Clearwire

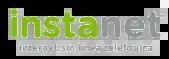
Logo used in Spain by Clearwire España, S.A. to market 4G wireless Internet services under the Instanet brand

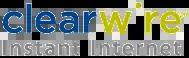
Logo used in Belgium by Clearwire Belgium sprl to market 4G wireless Internet services under the Clearwire brand

Clearwire offered Expedience-based services in 17 markets in the United States and in certain markets in Belgium. Customers could choose either the Motorola Expedience Residential Subscriber Unit (RSU) or the Motorola Expedience PC Card in both a PC Card and ExpressCard format. The RSU incorporates automatic adaptive modulation for increased throughput and network capacity. Users are connected to the Internet at indoor locations throughout the entire system's coverage area. The unit functions as an Ethernet bridge (Layer 2) device, interfacing a standard Ethernet over twisted pair connector. The PC Card incorporates the same automatic adaptive modulation for increased throughput and network capacity with the added portability of a laptop CardBus card.